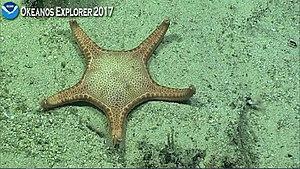
Circeaster sandrae observée dans les abysses par la mission Okeanos Explorer au large des îles Samoa.
Circeaster est un genre d'étoiles de mer abyssales qui appartient à la famille des Goniasteridae.